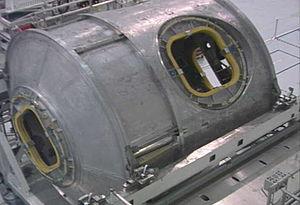
Le Nœud 4, également connu sous l'appellation Docking Hub System, est un module abandonné de la Station spatiale internationale dont la réalisation fut évoquée pour la première fois en 2010.